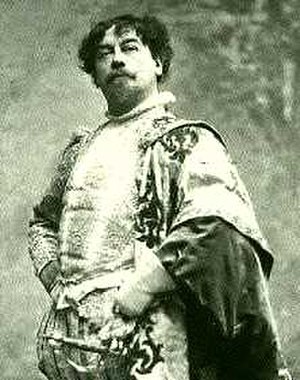
Victor Maurel
Victor Maurel var en fransk operasanger.